German order of battle for the invasion of Poland

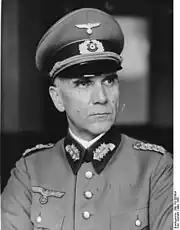
Curt Liebmann

"10. Armee was based in southern Silesia"